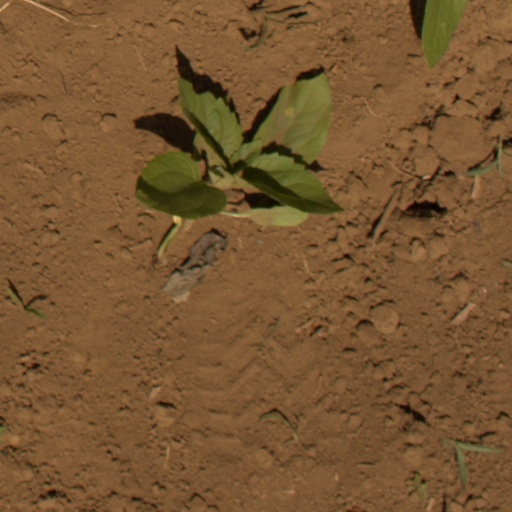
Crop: Jerusalem artichoke